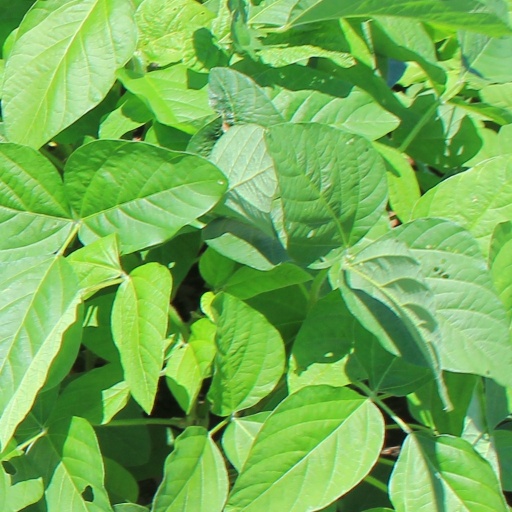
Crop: soybean